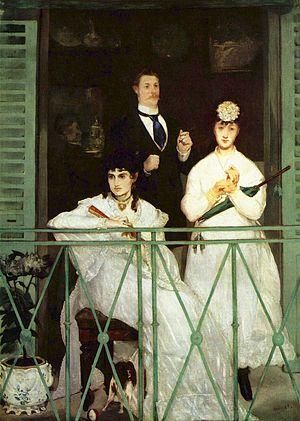
Pierre Prins, né à Paris le 26 novembre 1838 et mort dans la même ville le 21 janvier 1913, est un peintre, graveur et sculpteur français.